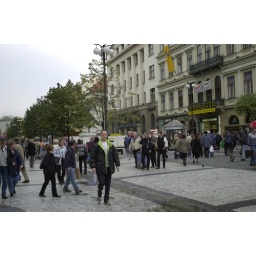
People walking on the sidewalk in Prague